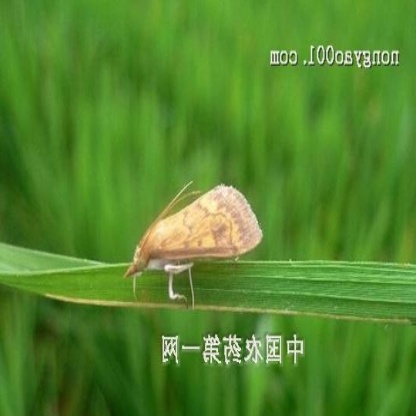
Nhãn: Sâu cuốn lá nhỏ ( Rice leaf folder)